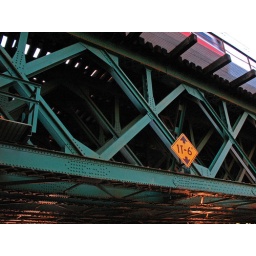
A train rattles over one of many railroad bridges on an August evening in South Norwalk, CT.